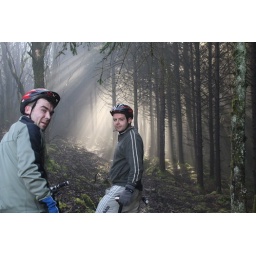
Ballyhoura near the start of blue, red and white routes 8. Rob O'Shea, r, with his friend Paul.